Astronomical Society of Victoria

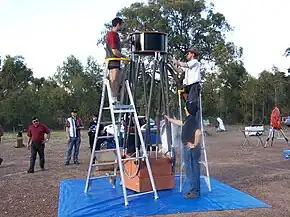
Preparing the ASV's 25-inch telescope at the Leon Mow Dark Sky Site

The Heathcote Observatory and Melbourne Observatory are classified as "designated" optical observatories by the Astronomical Society of Australia on the basis that they are judged to be valuable astronomical resources for research, education and community use.